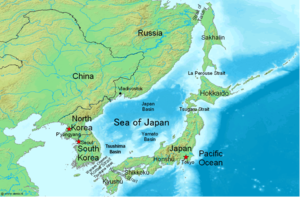
Chaque année, des dizaines de vaisseaux fantômes nord-coréens s'échouent sur les côtes du Japon, certains avec à leur bord les cadavres des membres d'équipage. La cause de ce phénomène est incertaine en raison de l'impossibilité de communiquer avec la Corée du Nord mais il se pourrait qu'il s'agisse de pêcheurs nord-coréens s'étant perdus en mer et ayant succombé à l'insolation ou la faim.
L'Asie du Nord-Est se réfère à la sous-région nord-est de l'Asie.